Taipei Film Festival

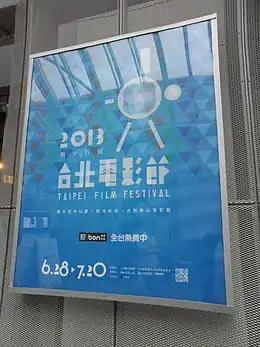
Poster for the 2013 edition of the Taipei Film Festival

The Taipei Film Festival (TFF) is a film festival promoted by the city of Taipei, Taiwan, through the Department of Cultural Affairs of the Taipei City Government. It was first held in 1998, from September 28 to October 5.